Wafaa Lamrani

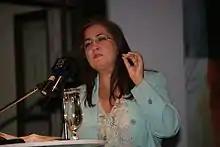
Image of Wafaa Lamrani

Wafaa Lamrani (born 1960, in Ksar el-Kebir) is a Moroccan poet. She was featured with two poems, "The Wail of Heights" and "I am Consecrated to the Coming One" in "The Poetry of Arab Women: A Contemporary Anthology", and she was one of the five women poets featured in "La carte poétique du Maroc".